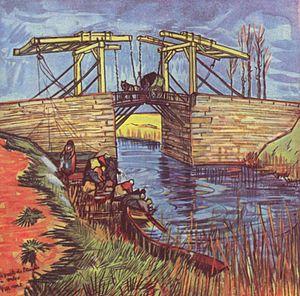
Cet article dresse une liste des quartiers de la ville d'Arles qui sont au nombre de neuf.